Petaling Jaya City FC

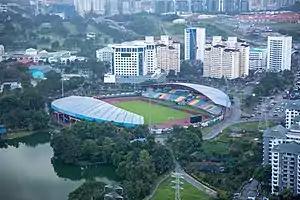
MBPJ Stadium

Petaling Jaya City FC was based at MBPJ Stadium in Kelana Jaya, Petaling Jaya, Selangor. The capacity of the stadium is 25,000.